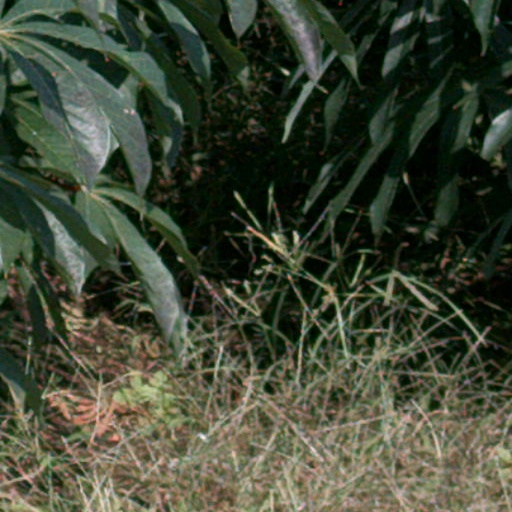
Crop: cassava